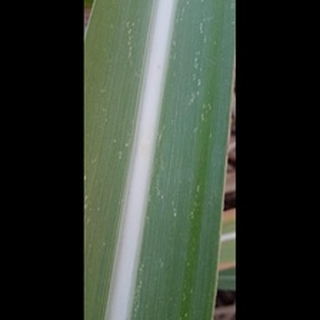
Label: sugarcane_mosaic